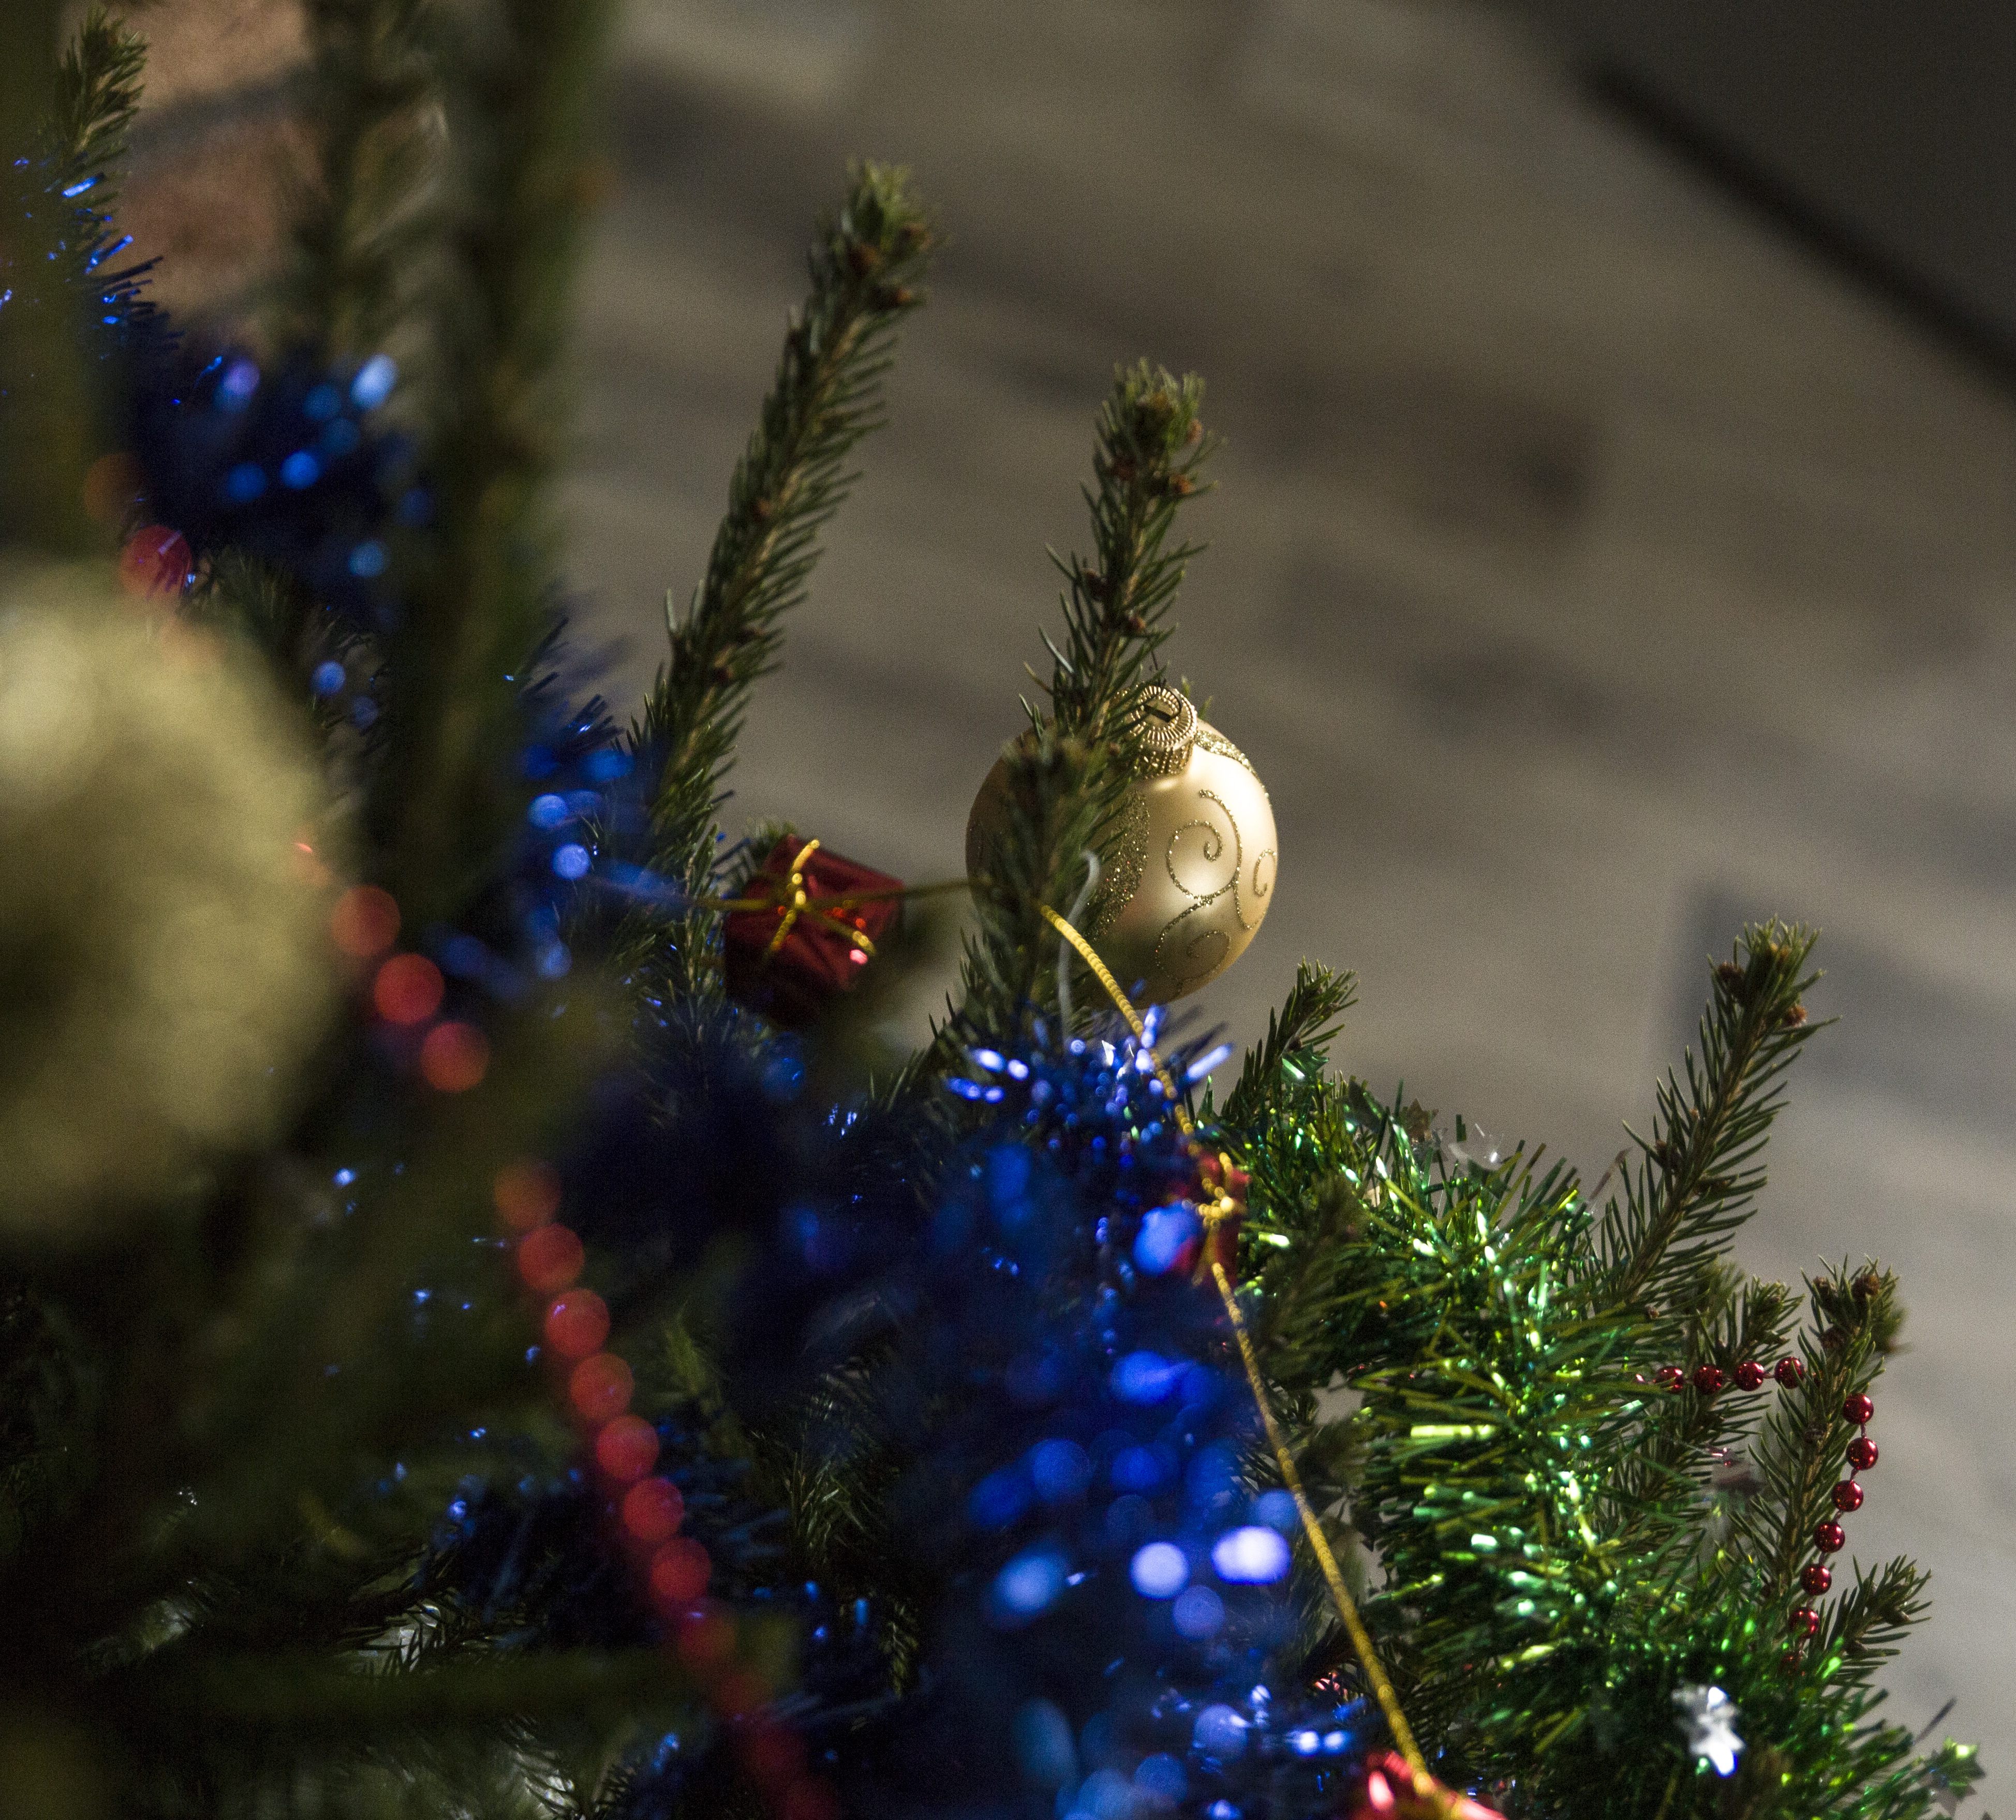
winter, christmas decoration, woody plant, holiday, christmas ornament, christmas tree, Holiday ornament, evergreen, christmas, christmas eve, ornament, tradition, pine family, christmas lights, spruce, conifer, natural material, toy, fir, cypress family, larch, oregon pine, silvertip fir, pine, Yellow fir, festival, juniper, shortstraw pine, white pine